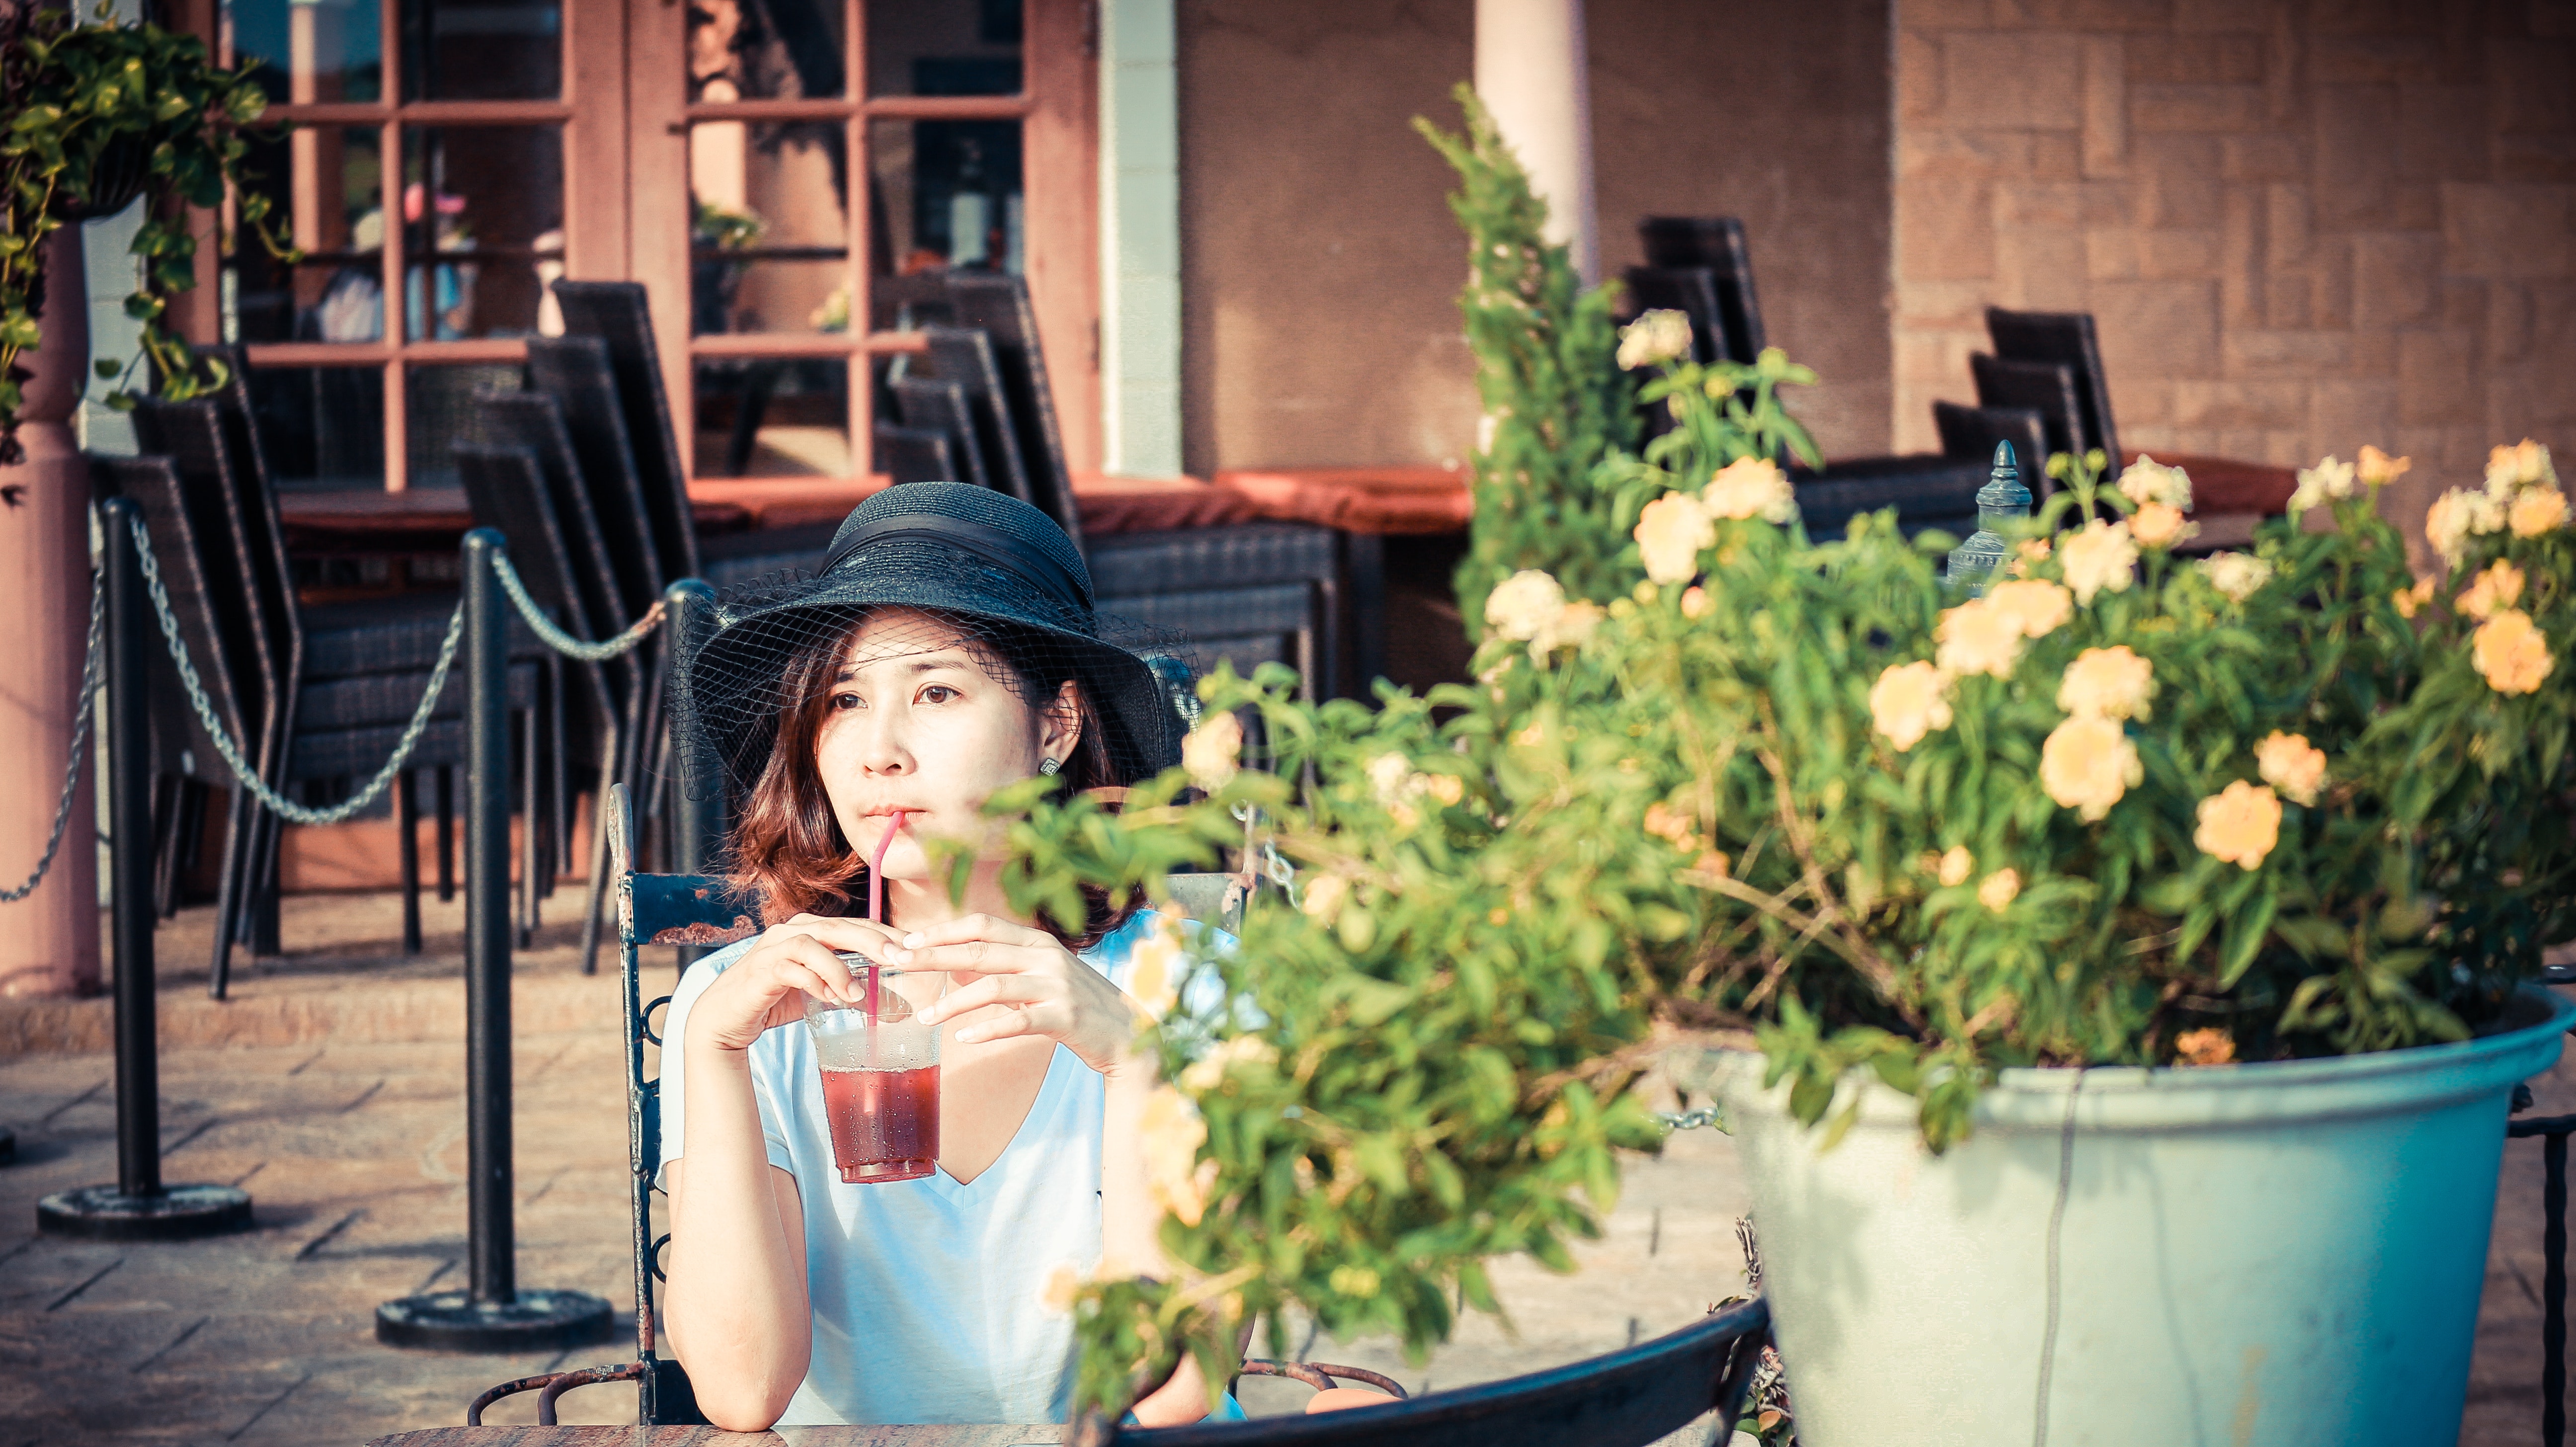
snapshot, flower, plant, child, photography, leisure, floristry